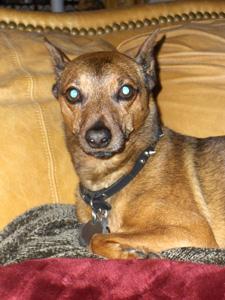
Breed: miniature pinscher